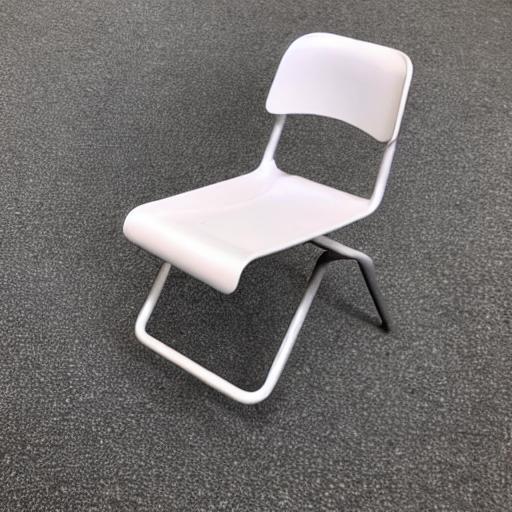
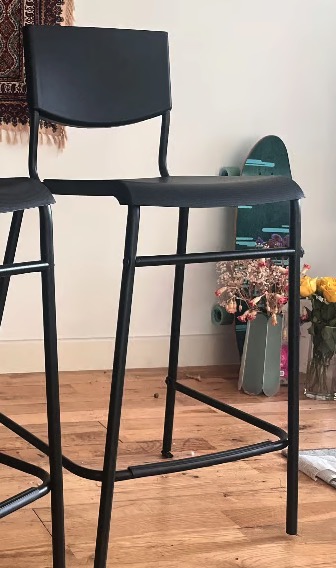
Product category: stool
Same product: no